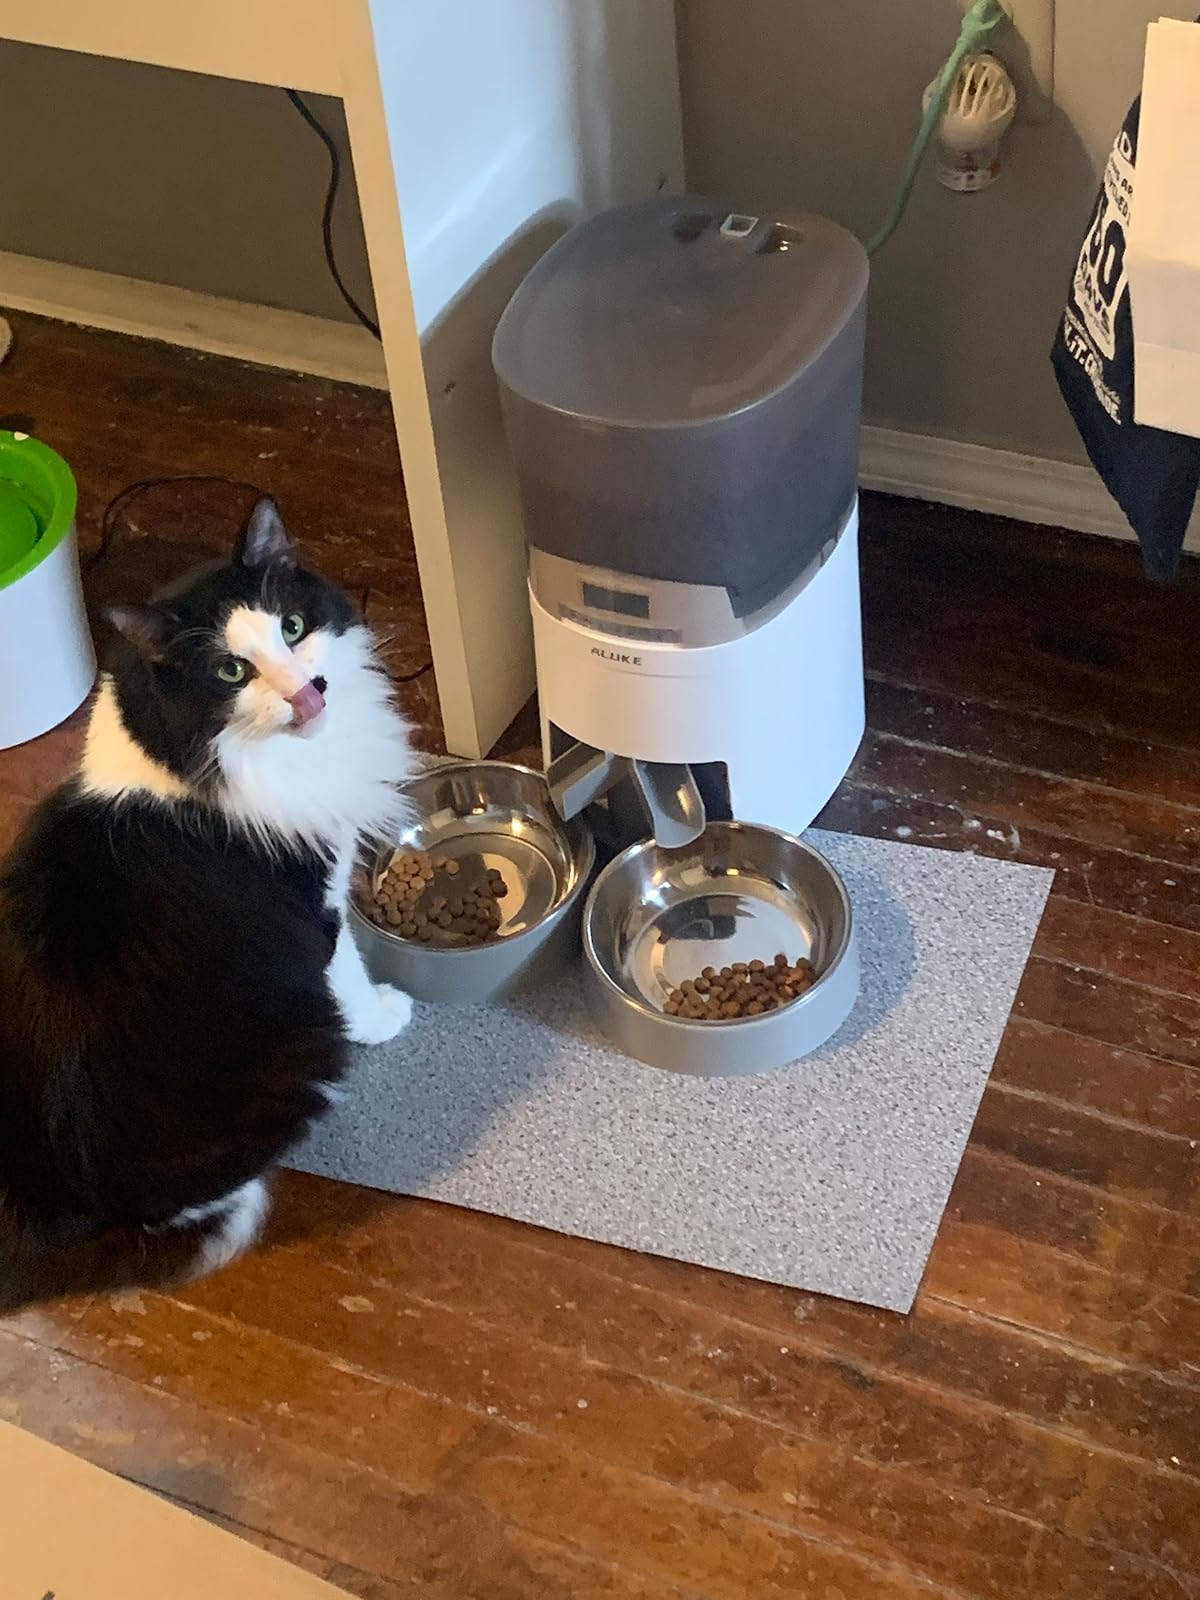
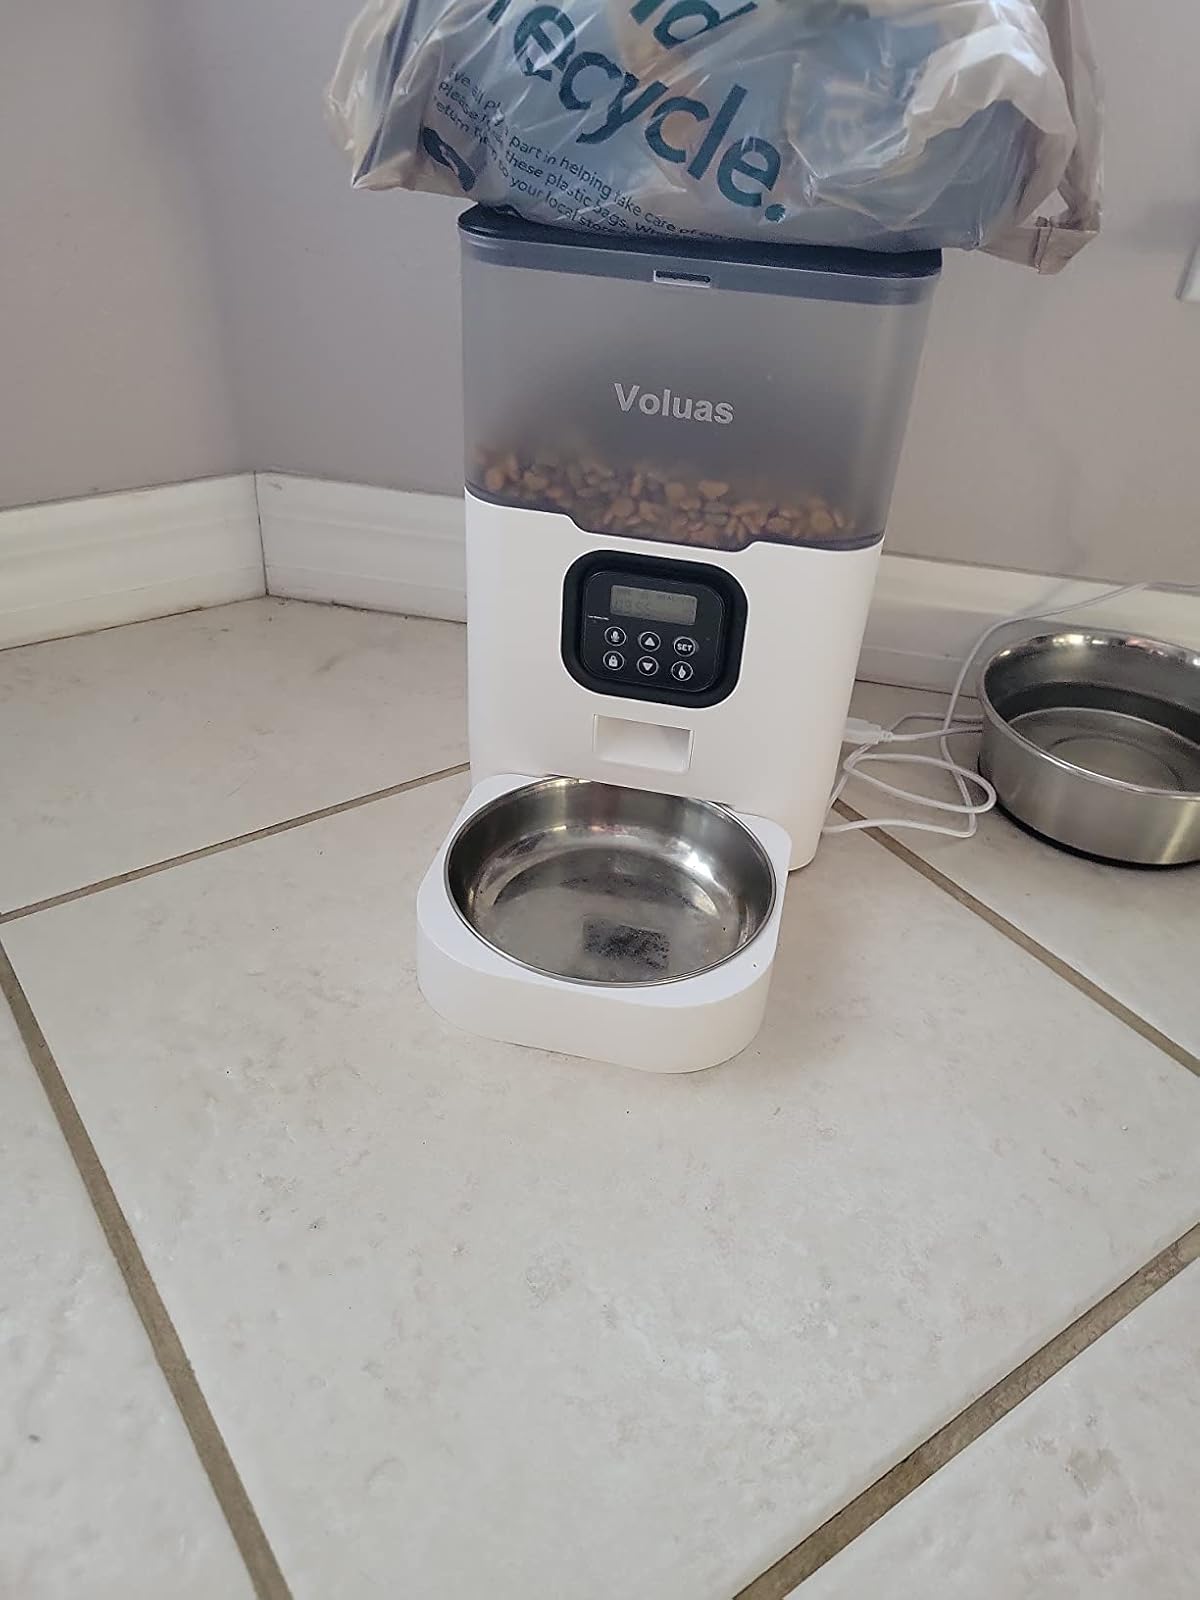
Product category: items_feeder
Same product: no